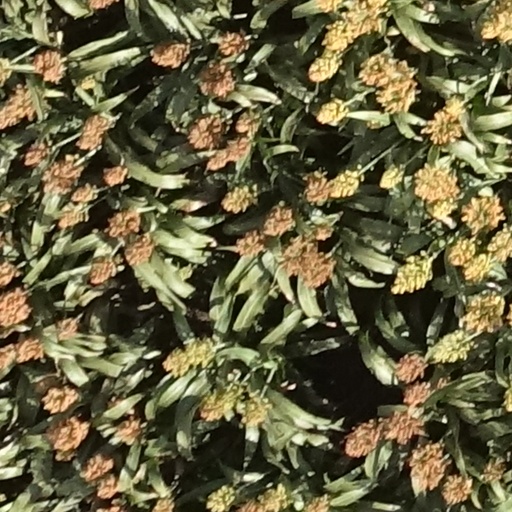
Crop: sorghum